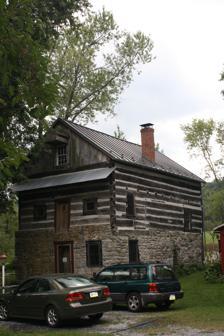
Building: Brobst Mill
Country: United States of America
Year built: 1780
United States historic place Brobst Mill U.S. National Register of Historic Places Brobst Mill, September 2013 Show map of Pennsylvania Show map of the United States Location Off Township 814 on Pine Creek, Albany Township, Pennsylvania Coordinates 40°37′23″N 75°53′50″W / 40.62306°N 75.89722°W / 40.62306; -75.89722 Area less than one acre Built c. 1780 MPS Gristmills in Berks County MPS NRHP reference No. 90001613 Added to NRHP November 8, 1990 Brobst Mill is a historic grist mill located in Albany Township , Berks County, Pennsylvania .  It was built about 1780, and is a 2 1/2-story, stone and log mill building. Also on the property is the wheel pit area of the raceway. It was built as part of a larger industrial complex known as Union Iron Works. The mill ceased operation in the 1960s. It was listed on the National Register of Historic Places in 1990. References